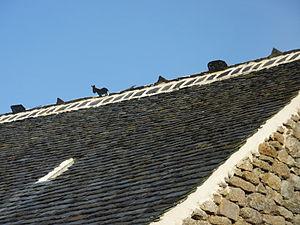
Détail d'un lignolet de toit au Creisquer en Botmeur
Les monts d'Arrée sont un massif montagneux ancien de la Bretagne occidentale faisant partie du massif armoricain. Composés de roches sédimentaires et métamorphiques datant du Paléozoïque, ils marquaient la limite des évêchés de Cornouaille et de Léon. Leur paysage est très proche de ceux de l'Irlande et du Pays de Galles, avec ses rocs qui émergent de la végétation constituée principalement de landes, qui est typique de l'Argoat.
Un lignolet est un ouvrage de couverture d'ardoise ou de lauze qui ferme un faîtage par l'ajustement de la tête des pierres des deux versants. La fixation des éléments se fait par des pointes, le plus souvent de cuivre, dont certaines ont la tête qui reste au soleil.